The Bristol-Myers Squibb Children's Hospital

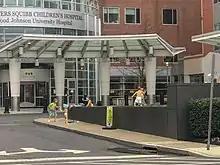
The Magic fountain outside of the Bristol-Myers Squibb Children's Hospital in New Brunswick, NJ

In front of the hospital is home to a sculpture called the "Magic Fountain" that was designed by local acclaimed artist J. Seward Johnson Jr. The fountain features metallic children playing in the fountain and splashing around.